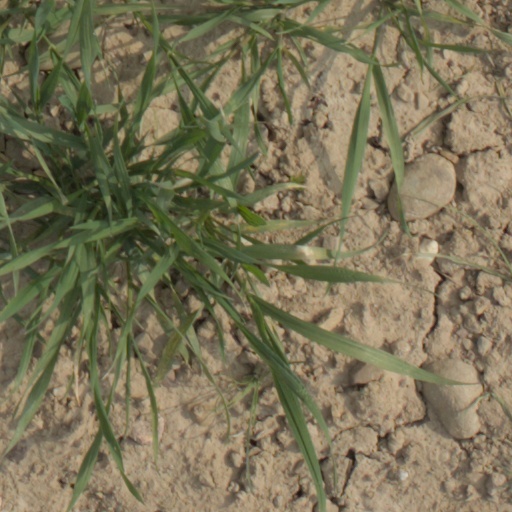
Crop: wheat